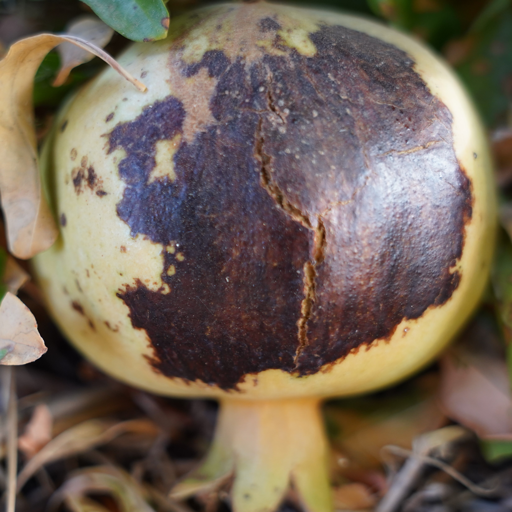
Label: Colletotrichum spp